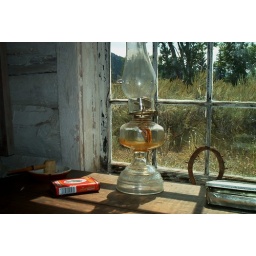
lamp in window